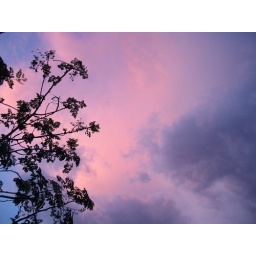
The sky appeared as though painted in pink and blue in the evening.